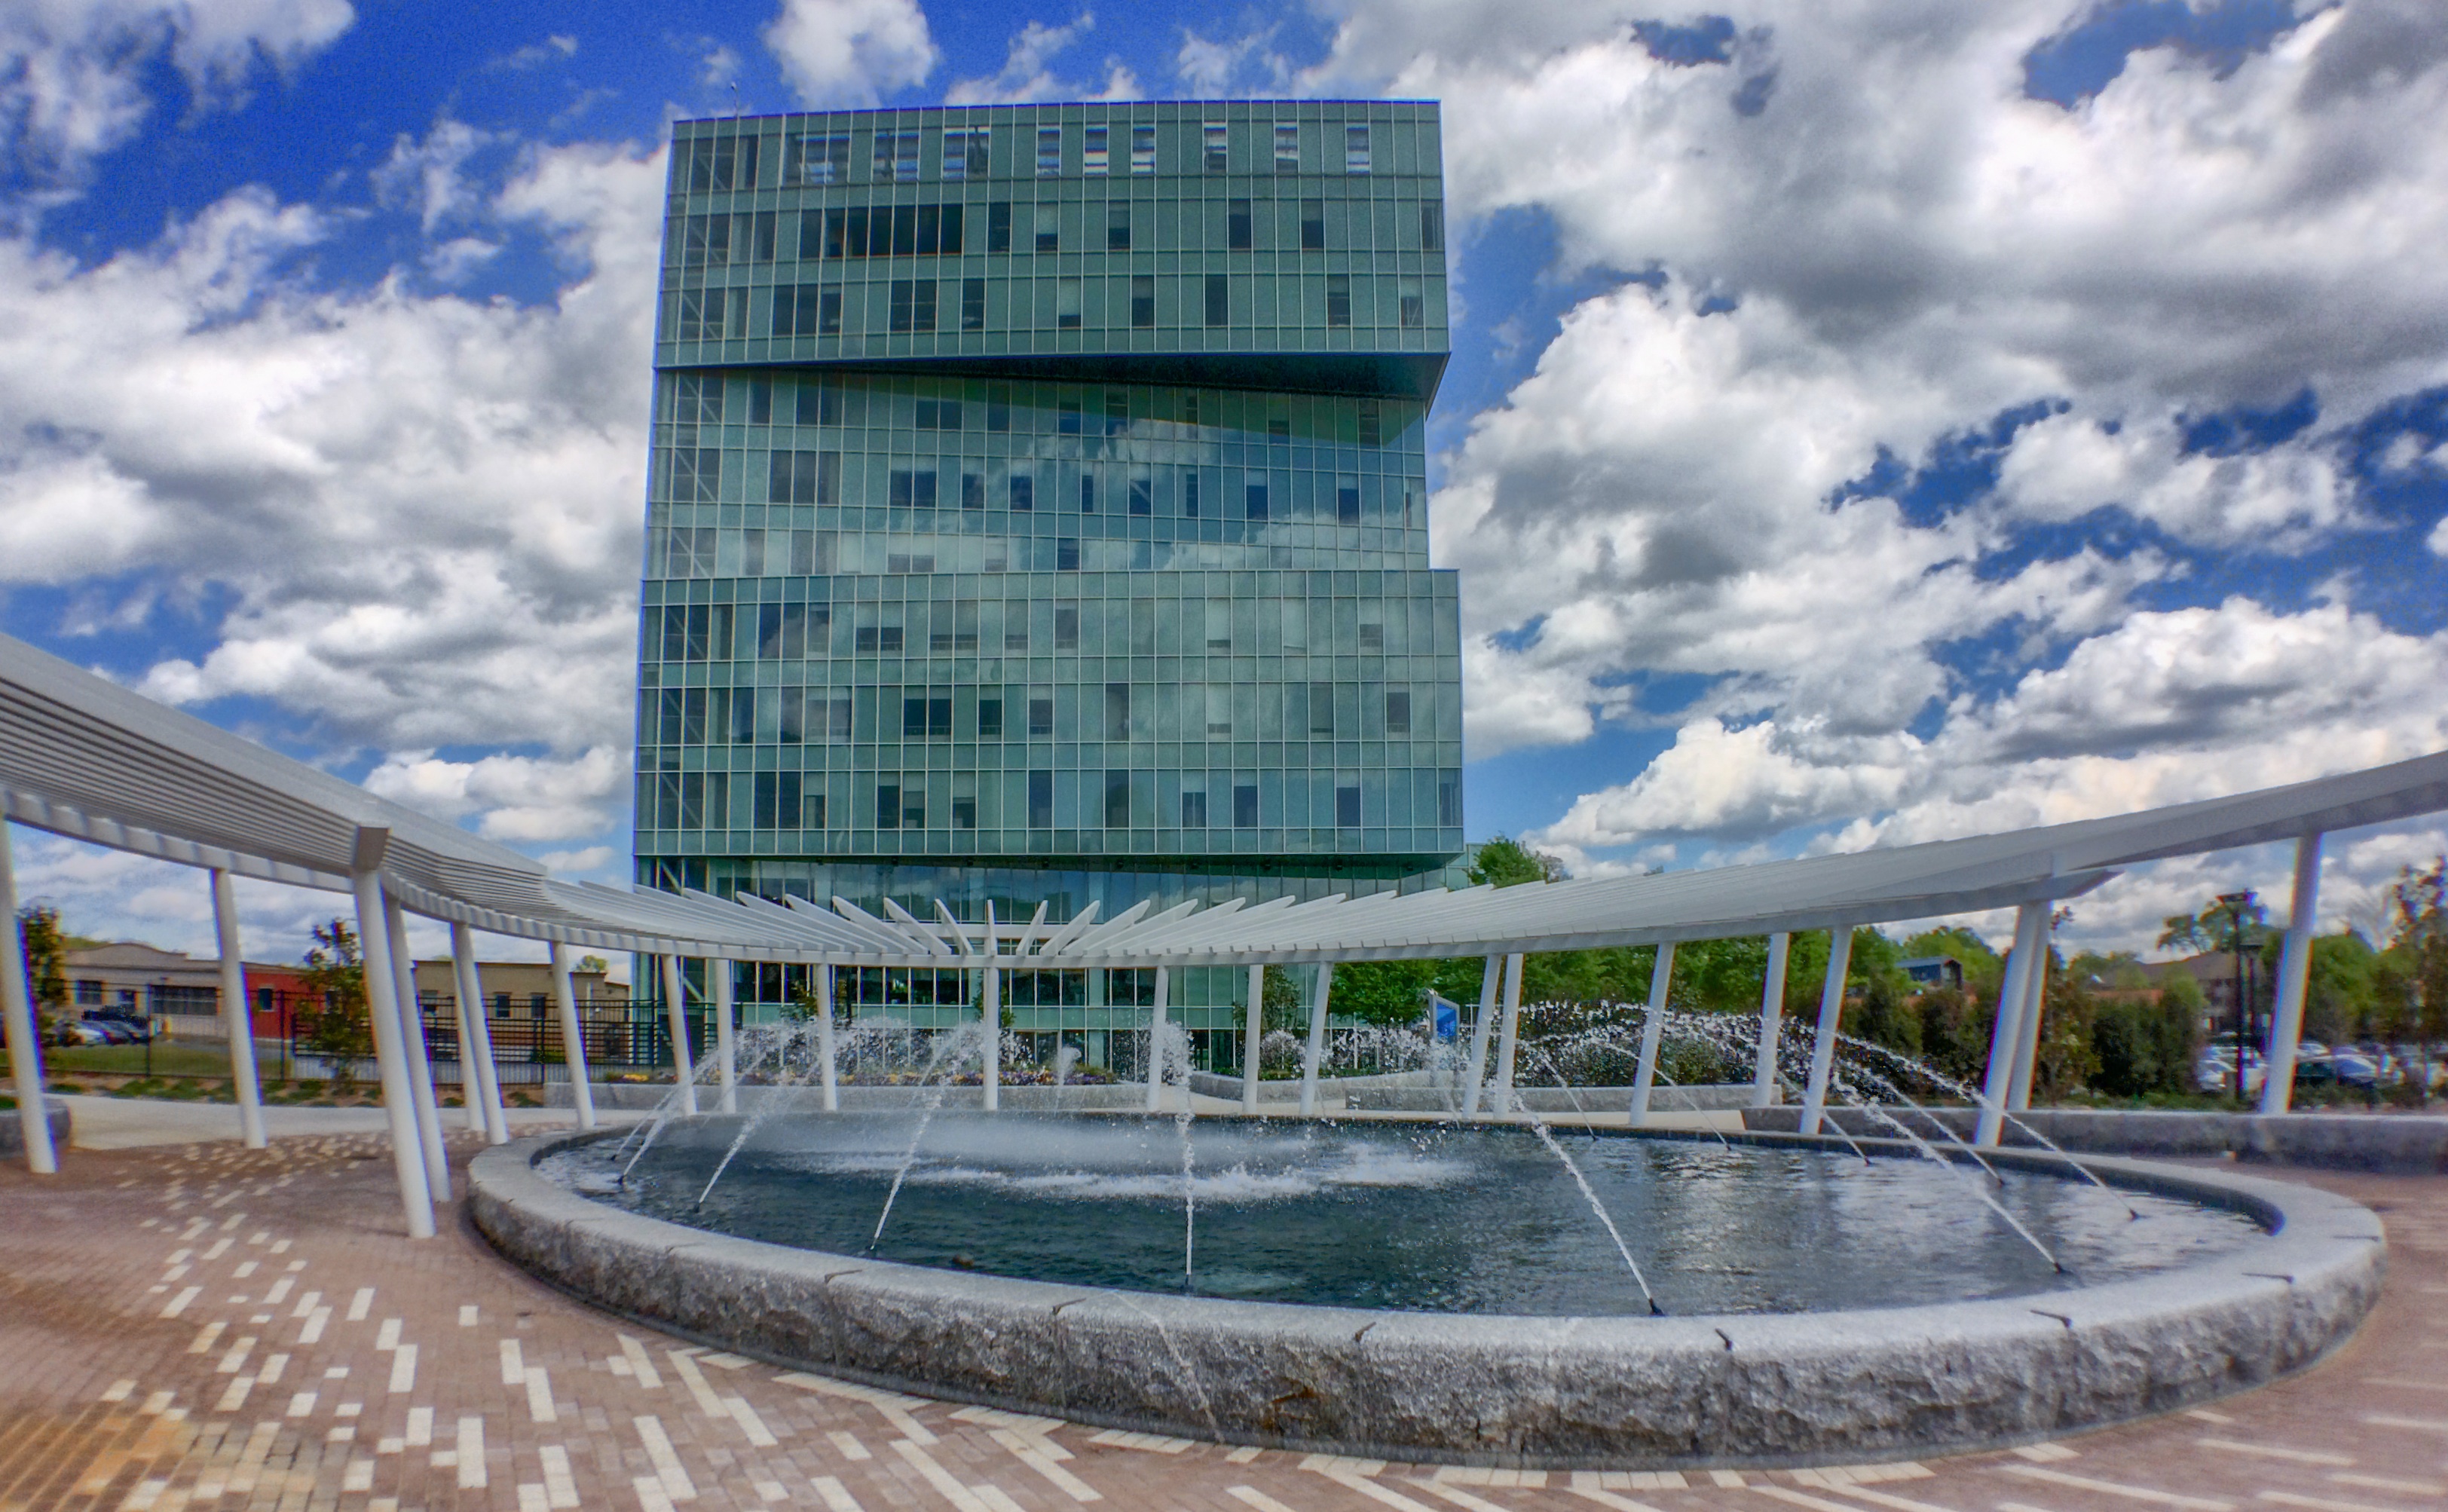
architecture, plaza, landmark, stadium, headquarters, condominium, sport venue